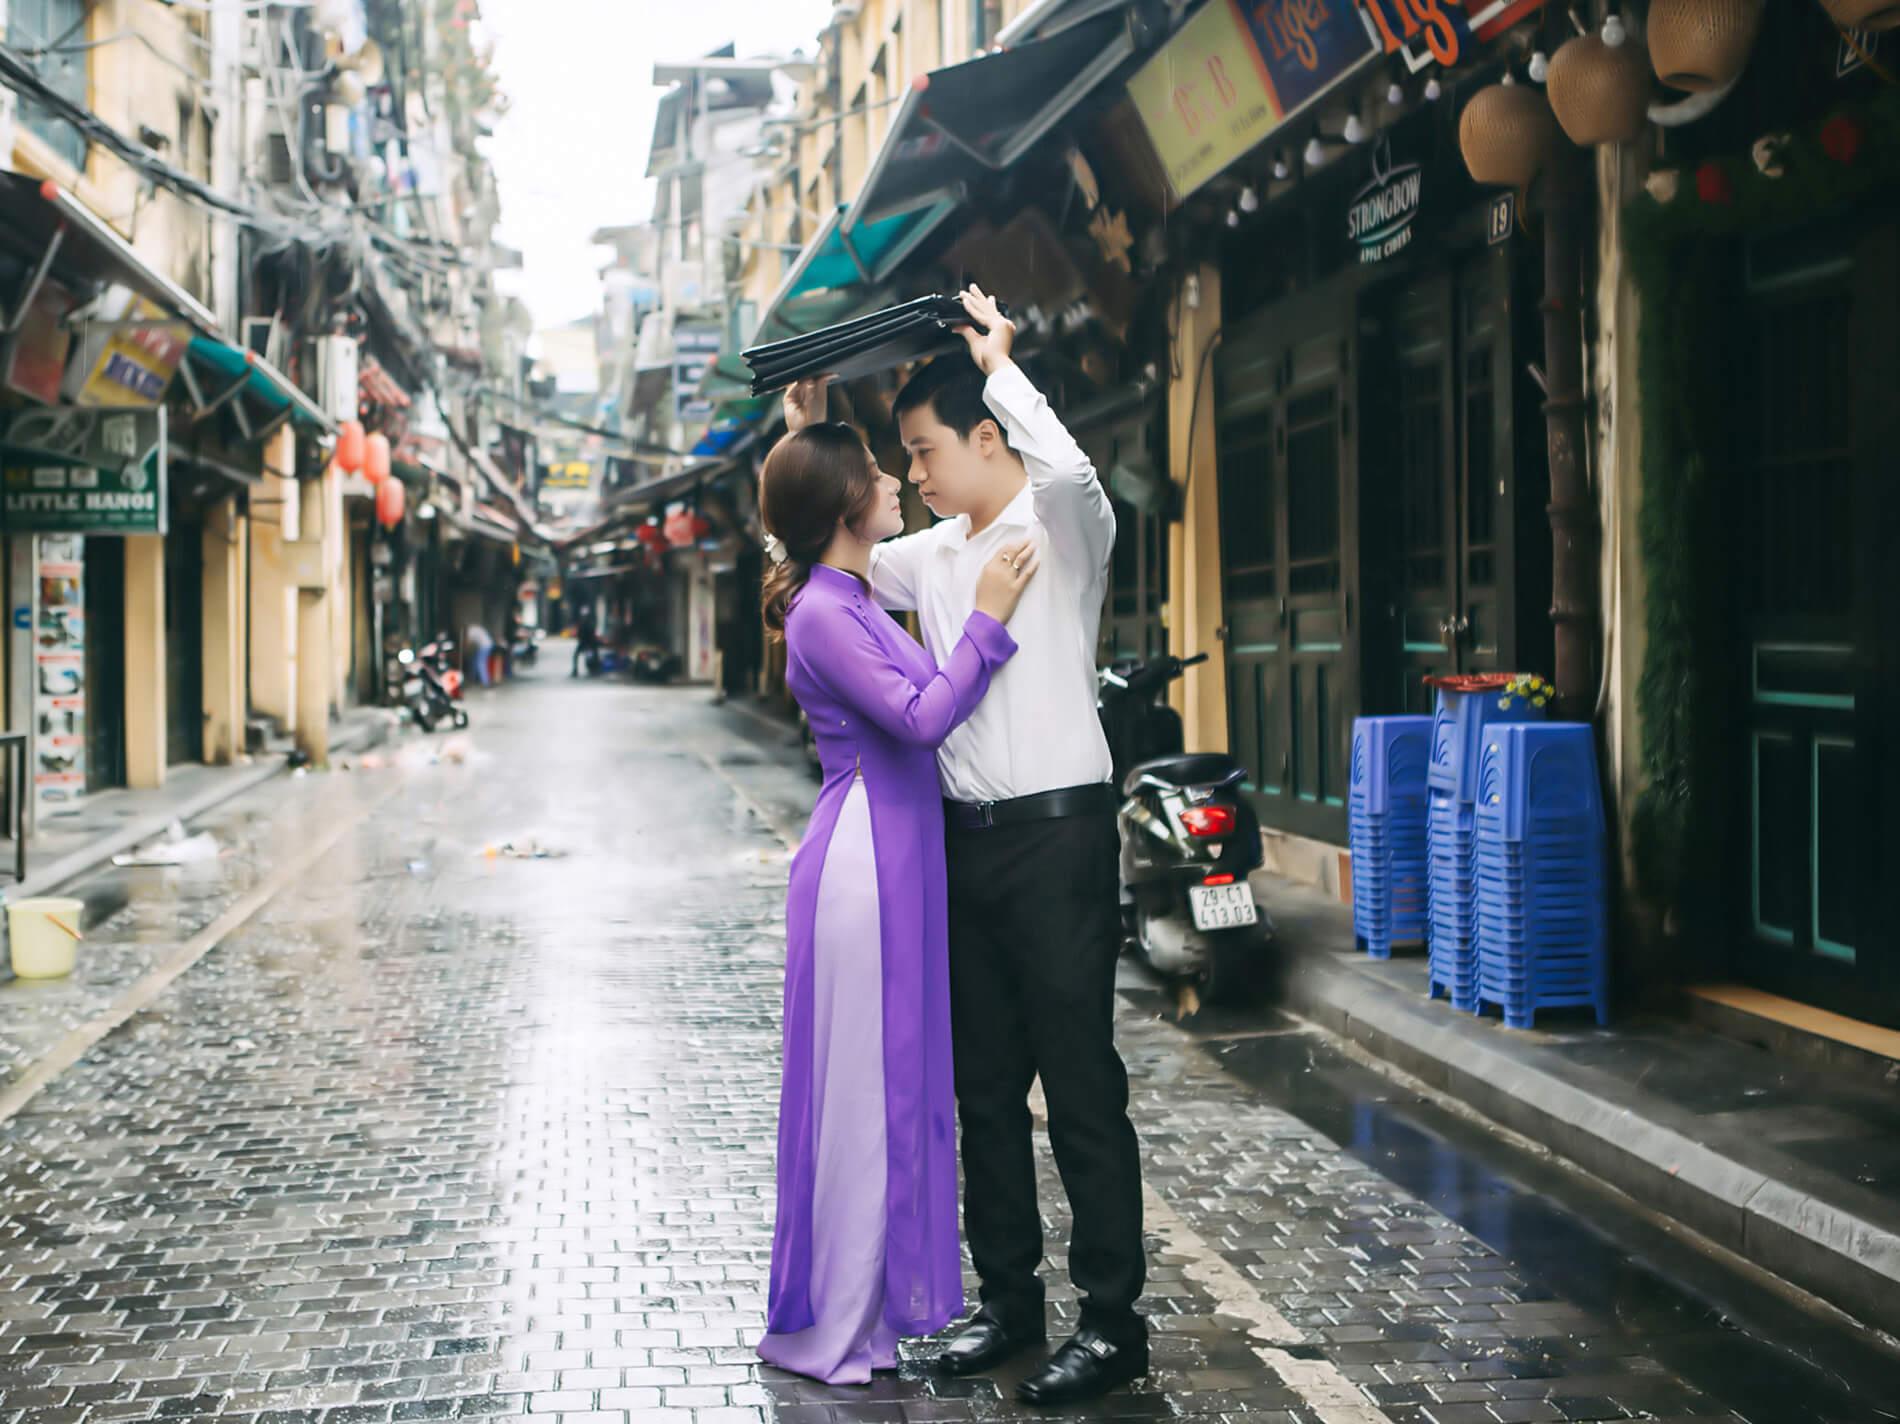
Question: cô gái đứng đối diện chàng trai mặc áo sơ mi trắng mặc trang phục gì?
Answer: áo dài tím